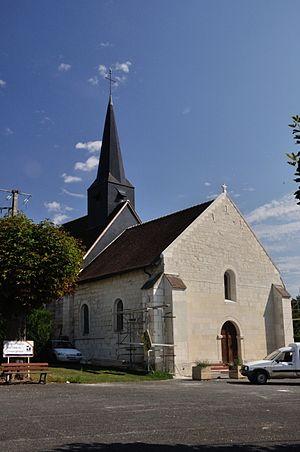
Eglise Saint-Sulpice - Jeu-Maloches (Indre)
Jeu-Maloches est une commune française située dans le département de l'Indre, en région Centre-Val de Loire.